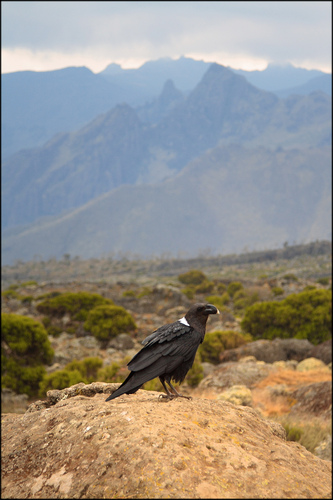
a large black bird with a white nape and a thick, rounded bill.
this is a black bird with a white nape and a large beak.
this large black bird has a stubby beak and a white band of feathers on the nape of its neck.
this bird is black with white on its neck and has a very short beak.
a black raven has a white patch on its nape, and its strong beak has a yellow tip.
this bird is completely black besides the small white point on the bill and a small white point on the neck.
the large feet of the bird connected to the long tarsus
this bird has wings that are black and has a white nape
this bird has wings that are black and has a white nape
this is a large carion bird with black plumage and a curved bill.
Species: White Necked Raven